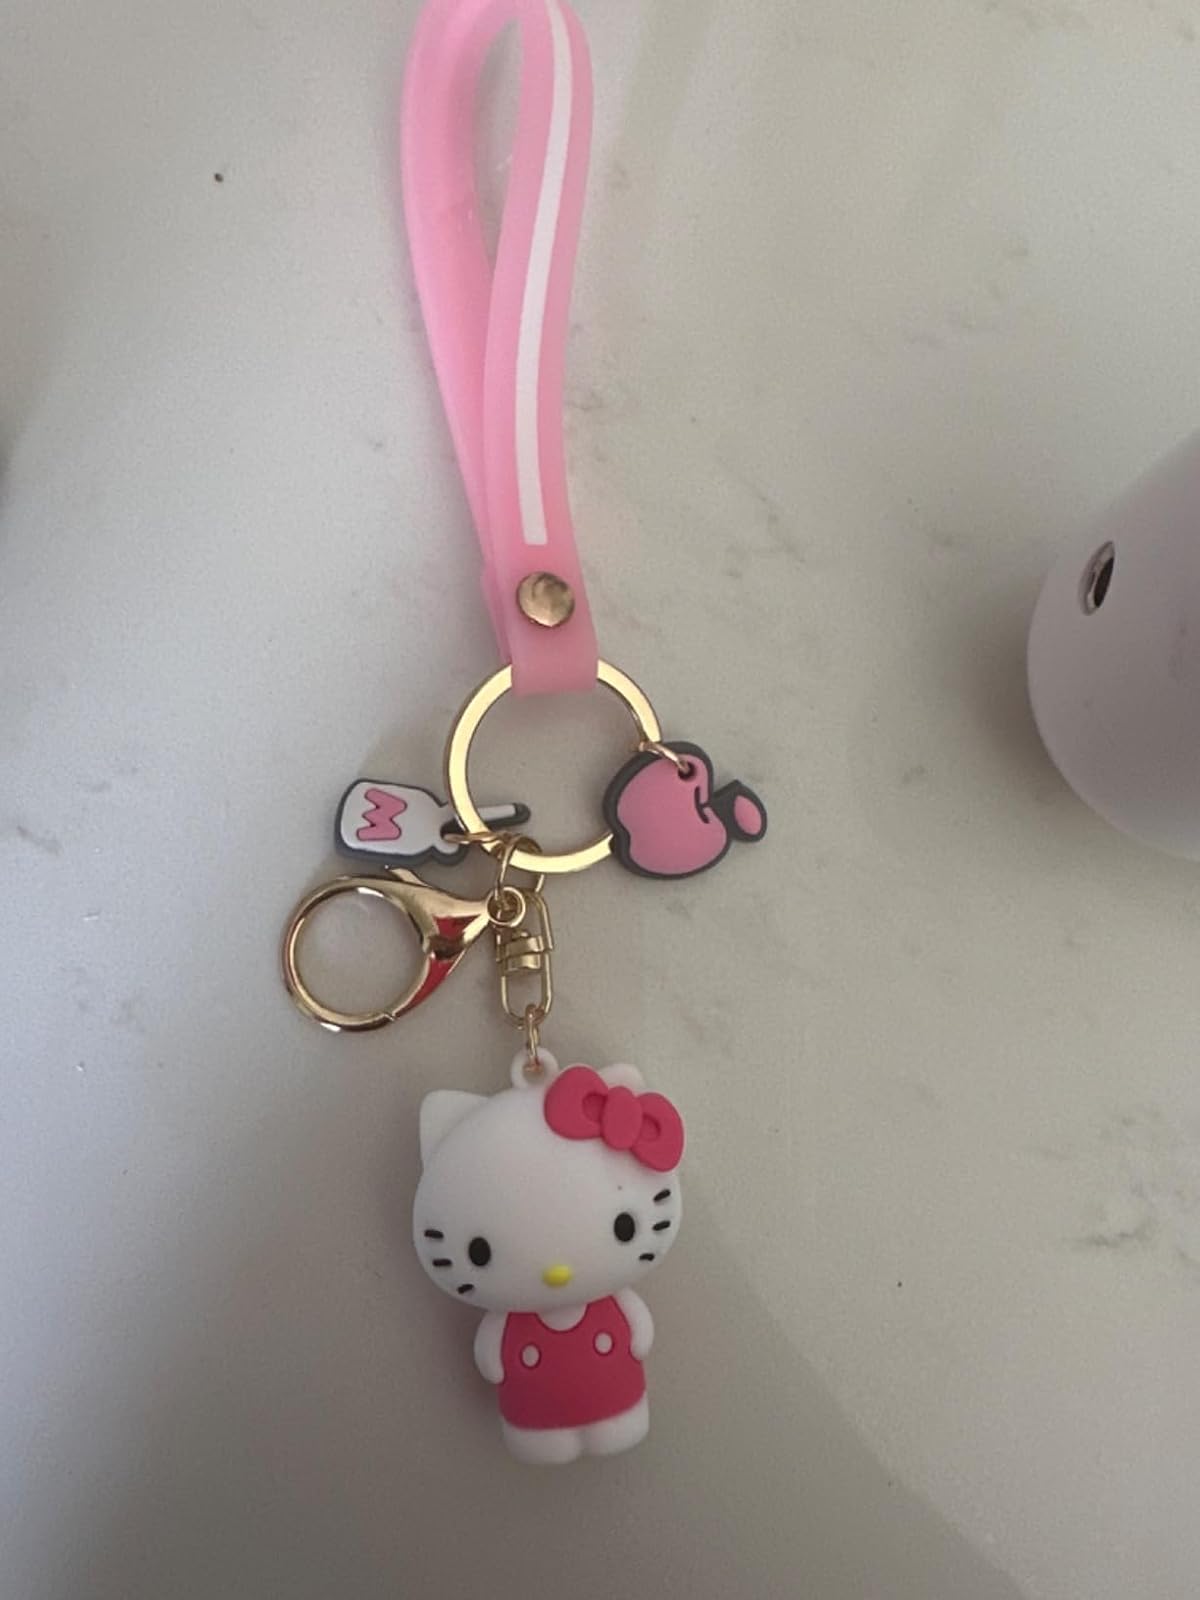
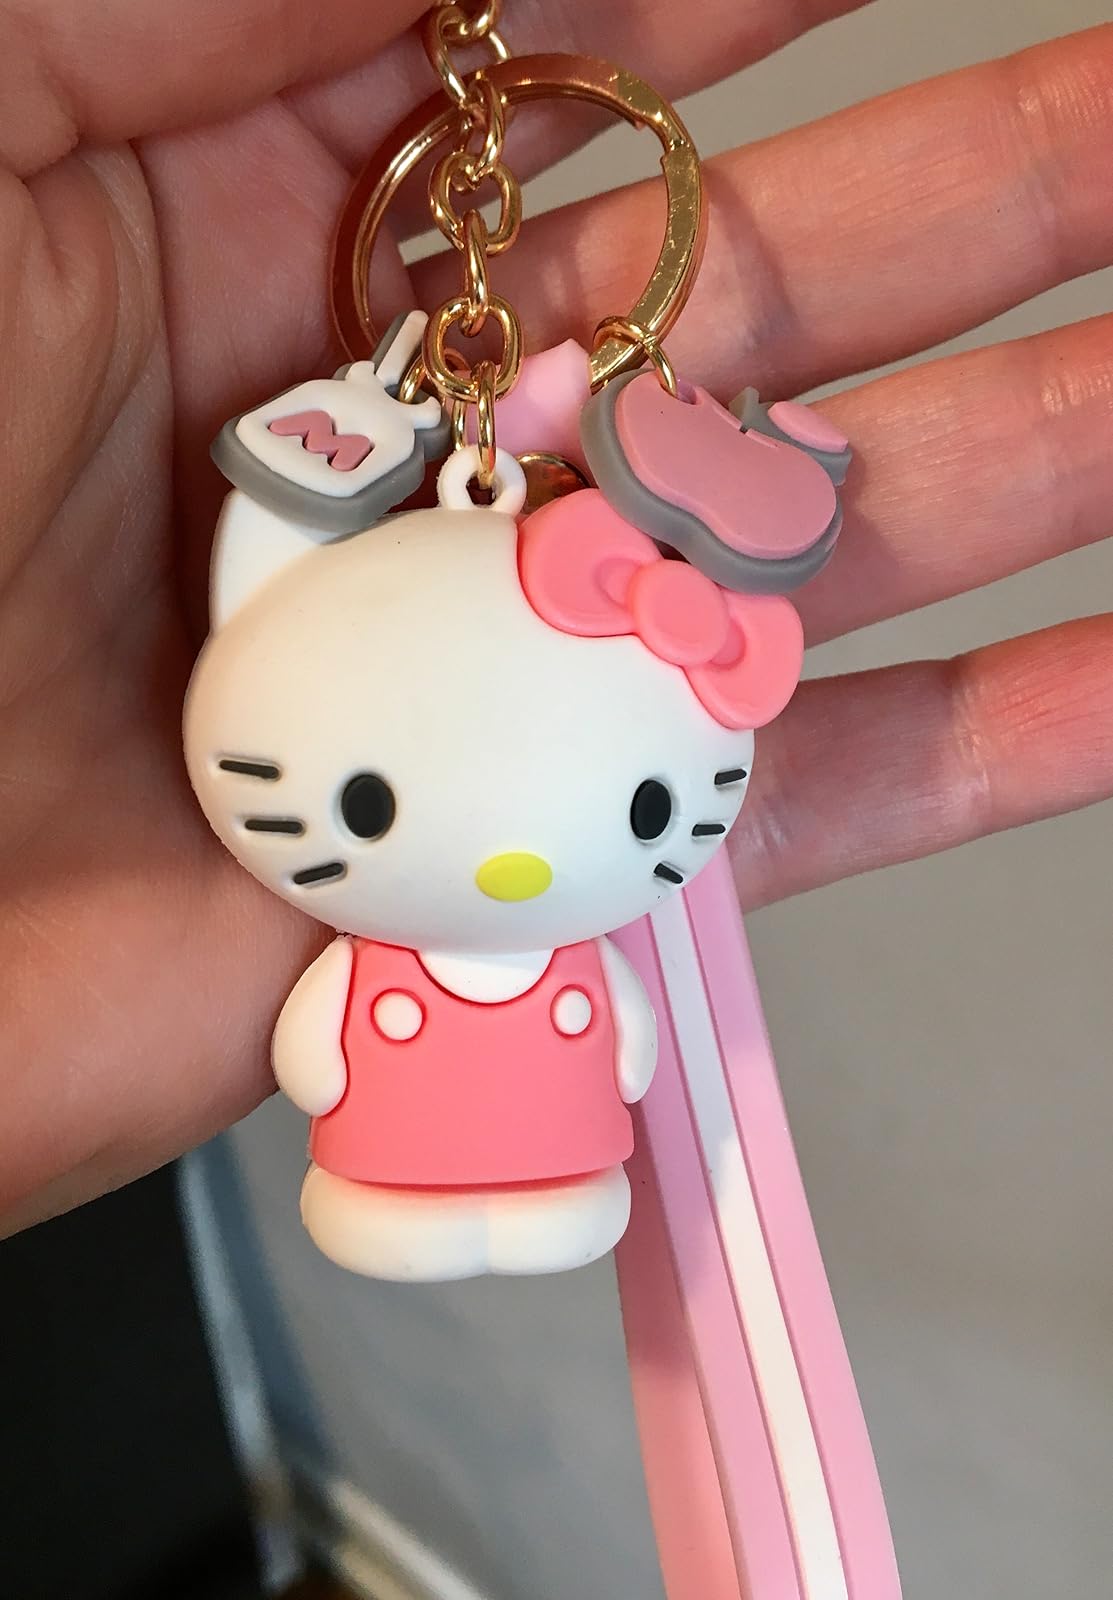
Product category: accessories_keychain
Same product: no